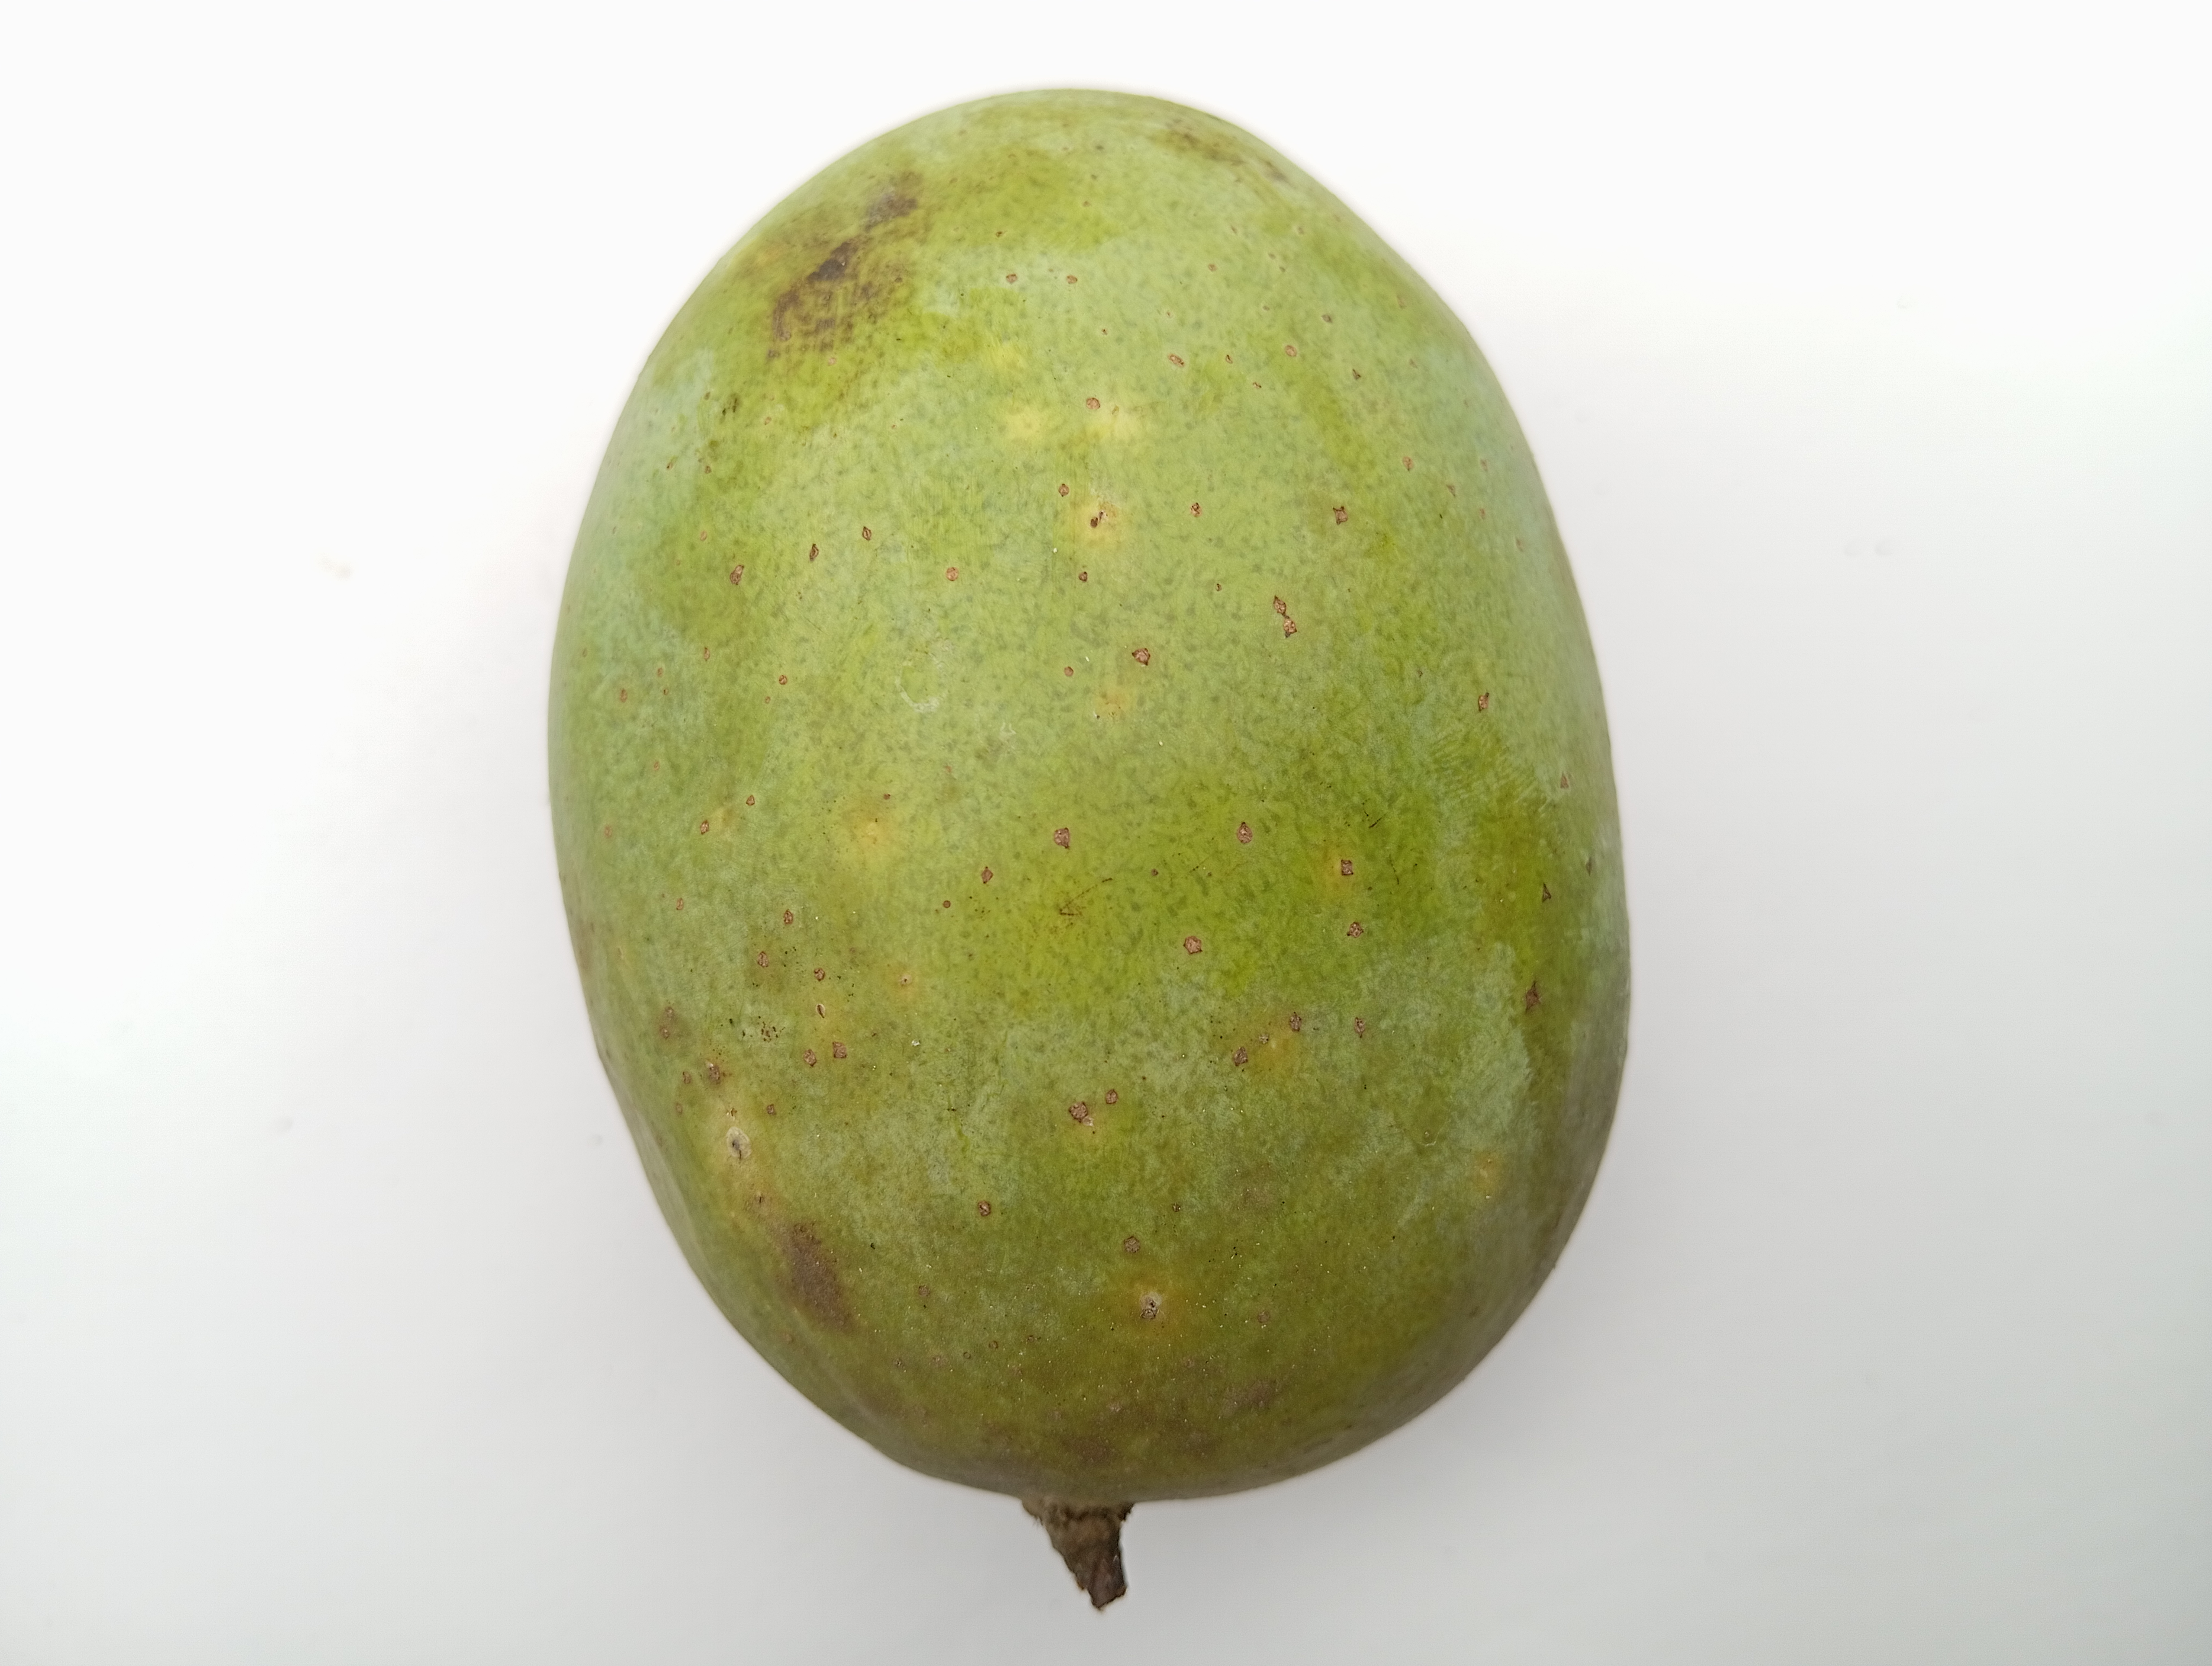
Mango variety: Langra